China–India relations

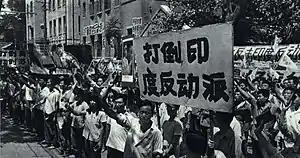
Chinese demonstrations against Indian "reactionary factions" in Beijing in 1967.

Partially to enlist India's aid against both Japanese and Western imperialism in exchange for China's support for Indian independence, the Chiangs visited British India in 1942 and met with Nehru, Mahatma Gandhi, and Muhammad Ali Jinnah. The Chiangs also sought to present their nation as a potential third option for the Indian people to ally themselves with, with public sympathies at the time sharply split between the British and the Japanese, who actively tried to sway India's population with pledges to liberate Asia if they would help their efforts against the British. While the public reception to the Chiangs was mostly positive, some reacted less favorably to the Chiangs' presence in India, with Jinnah believing that Chiang Kai-shek lacked proper understanding of Indian society and feeling he was biased in favor of Nehru and Gandhi while neglecting the demands of other religious communities. For his part, Chiang apparently believed none of the major Indian leaders could help his government meaningfully. Nevertheless, the Chiangs continued to commit themselves to supporting the Indian independence movement from afar, mostly via diplomacy, with Song Meiling writing to Nehru encouragingly: "We shall leave nothing undone in assisting you to gain freedom and independence."